Gerakas

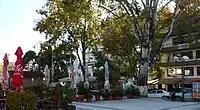

Meanwhile, their western neighbours at Agia Paraskevi meet an unexpected urban development and a great population growth coming from Athens, up to the northern part of the mountain. Pallini on the other corner of the mountain seems to have established its historical seat of its ancestor, near Kantza and Paiania seems to be cut off from the Athens entrance. In 1969, the Commune of Glyka Nera is a reality, an area that cuts off the lands of Gerakas to the north from the village of Paiania to the south.